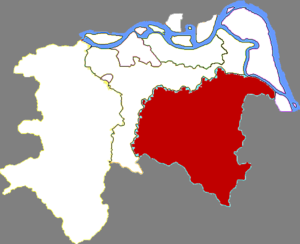
Danyang est une ville de la province du Jiangsu en Chine. C'est une ville-district placée sous la juridiction de la ville-préfecture de Zhenjiang. On y parle un dialecte du wu proche du mandarin.